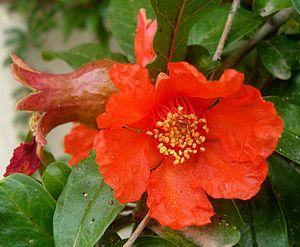
Fleur de grenadier et un jeune fruitالعربية: زهرة الرمان